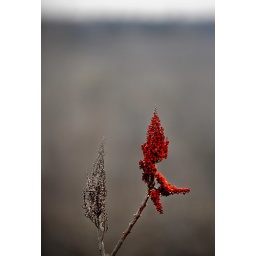
A red plant presents a splash of color against the dreary backdrop of another grey winter day in Danville